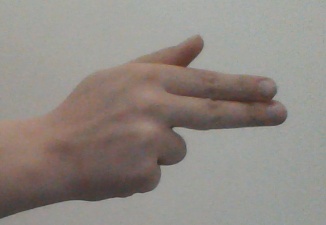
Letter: ghain